Lake Menéndez

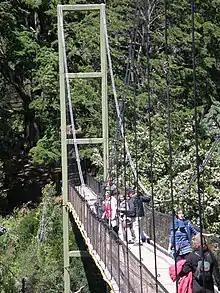
A footbridge across the Arrayanes River provides access to Lake Menéndez.

The shores of the lake are also forested by "cipres" ("Austrocedrus chilensis") and "coihué" ("Nothofagus dombeyi") among other species. The forest is representative of the Valdivian temperate rain forest ecosystem.